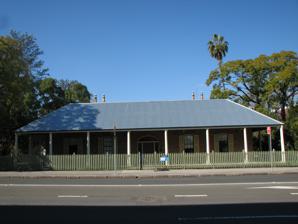
Building: Roseneath Cottage
Country: Australia
Year built: 1835
Historic site in New South Wales, Australia Roseneath Cottage Roseneath Cottage, 40–42 O'Connell Street, Parramatta Location 40–42 O'Connell Street, Parramatta , City of Parramatta , New South Wales , Australia Coordinates 33°48′25″S 151°00′09″E / 33.8070°S 151.0024°E / -33.8070; 151.0024 Built c. 1835 Owner Privately owned New South Wales Heritage Register Official name Roseneath Cottage Type State heritage (built) Designated 2 April 1999 Reference no. 42 Type House Category Residential buildings (private) Location of Roseneath Cottage in Sydney Show map of Sydney Roseneath Cottage (Australia) Show map of Australia Roseneath Cottage is a heritage-listed former residence and now school building at 40–42 O'Connell Street, Parramatta , City of Parramatta , New South Wales , Australia. It was added to the New South Wales State Heritage Register on 2 April 1999. History Indigenous history Aboriginal people have inhabited the Australian continent for at least 60,000 years and the area around Sydney for at least 25,000 years. The traditional owners of the Parramatta locality are the Burramatta , who are part of the wider grouping of Darug peoples across Western Sydney . The name Parramatta is a distortion of Burramatta, and refers to " Burra " – eel and "matta" – creek. Evidence of Aboriginal occupation of land close to Roseneath Cottage remains in nearby Parramatta Park in the form of several scarred trees and artefact scatters. Early Colonial history In 1806 Governor Philip Gidley King made three generous but improper grants of land to the incoming Governor , William Bligh in August of that year. One of these grants was 42 hectares (105 acres) 'near Parramatta' and included the present site of Roseneath Cottage. Bligh's grant was rescinded by Governor Macquarie in 1819, nullified along with the other two grants given to Bligh by Governor King in 1806. On 12 January 1832, William Tuckwell was named as the grantee of Lot 12 Section 10 in North Parramatta , the lot on which Roseneath Cottage is now sited. However neither the grant nor the lot number were finalised, likely because of financing problems. Primary Application 15392 shows that between 1831 and 1834 Tuckwell was engaged in a complex variety of translations in relation to Lot 12, probably trying to raise the necessary finances for its purchase. For most of his working life from 1818, Tuckwell was employed at the nearby Parramatta Female Factory , including a short stint as its superintendent. On 7 March 1833, a grant of land (Lot 11 Section 10, land on which the eastern part of Roseneath Cottage's garden is still situated). Harvey was also granted lots 10 and 14 within this section and paid 19 pounds 4 shillings for all three. Lot 10 Section 11 in Parramatta was given to Henry Harvey listed as "of Parramatta" - bounded on the south side by Ross Street. Harvey was a baker convicted and transported to NSW for seven years in 1817. He became a successful businessman and built a substantial four-storey steam mill on the banks of the Parramatta River in 1840–41, around the same time as he was granted Lot 11 Section 10 nearby. Ownership by the Templeton family In 1834 Harvey started selling Roseneath Cottage's lot to wealthy Scottish widow Janet Templeton, making a "release of equity of redemption" to her, presumably giving her control over Lot 12 Section 10, the land on which most of Roseneath Cottage is now sited. After the death of her husband, Andrew Templeton, a Glasgow banker, she had chartered a brig "the Czar", of 640 tonnes (700 short tons) and set sail for Australia in 1830. She brought with her eight children and seven Scottish servants. Templeton's sister-in-law, Eliza Forlong(e), pioneered her son's importation of top quality Saxon merinos to Van Diemen's Land at "Winton", near Ross , in 1829, with financial help from Templeton's husband, then when Janet's husband died Eliza helped her to pack up her extensive Scottish household together with another Merino flock selected by Eliza, bound for NSW on "The Czar" in 1831. Eliza made several trips on foot through Germany (Saxony) collecting wool sheep flocks to bring out to Australia - by 1835 she removed to Australia Felix (Western Victoria ) as Tasmania had no decent land offering. Mrs Templeton is known to have settled in Van Diemen's Land at "Kenilworth" in the Midlands and later at "Kelburn" in the Goulburn district of New South Wales and then later crossing the Murray River to Port Phillip. Janet Templeton ( c. 1790–1857) had brought her eight children, seven Scottish servants, limited capital and a small flock of 63 Saxon merino sheep purchased in Leipzig, central Germany to Australia, as she intended to become a pastoralist. She was one of the first women in Australia to become a breeder of these sheep. After landing in Sydney early in January 1831 as a free settler widow, she took up residence in Concord and soon after made application for a grant of land. After her son John appeared before the Land Board twice in 1831 she was directed to apply for a grant of 1,070 hectares (2,650 acres) which she selected about 16 kilometres (10 mi) from Goulburn and on which the sheep were depastured. The native name of this spot was Conchipmolong; in the deed the grant was called "Kelburn". She was living at Concord until 1835 or 1836. In 1835 Mrs Templeton bought the land (Lot 13 in Allotment 10), on 31 August 1835. The Roseneath Cottage property encompassed land from this lot during the 19th century when the cottage was surrounded by extensive landscaping. This lot was later subdivided off and neighbouring cottages facing O'Connell Street built here on which Roseneath was built and another block in the same section. The house appears to have been built soon after the land was bought. The building was certainly standing in 1837 because her third daughter Marion was married there to her cousin William Forlonge . In 1836 Harvey leased lots adjacent to Roseneath Cottage to Templeton. On 3 and 5 December that year he "leased" and "released" land from Section 10 to her. This probably refers to Lot 11 at least, part of which is now included in the contemporary Roseneath Cottage property. By conveyance in July 1837, Mrs Templeton acquired Henry Harvey's grant. In 1837 Roseneath was described as 'dignified and unpretentious. The wide, panelled front door is surmounted by a fanlight enhanced by an arc in brickwork above it. On either side of the door are two large shuttered windows which, like it, surmounted by patterned brickwork. A 3 sided verandah was included under the main shingled roof and upheld by wooden columns. The hall, 12 feet wide, ran the length of the house and a steep narrow staircase led up to the attics which comprised 2 large bedrooms and one smaller. There were 5 rooms on the ground floor; the parlour, dining room and Janet's bedroom were large and their mantelpieces had flat, fluted supports. There were also 2 minor bedrooms'. "At the rear were the kitchen quarters, stables and a coach-house. The cottage overlooked the Domain and, on either side, was a good piece of ground where Janet made a garden planting shrubs and fruit trees, including oranges, apples, pears, plums, apricots and peaches, nectarines, vines and mulberries. A well was sunk in the yard to provide water". In 1837 a Templeton family wedding was held at Roseneath Cottage. The "Sydney Herald" reported the marriage of the "third daughter of the late Andrew Templeton Esq." to A. M. William Furlonge at "Roseneath Cottage, Parramatta". Marion Templeton married her first cousin William Forlonge. This is the first published use of the name "Roseneath", suggesting the house was built by this date and that the Templeton family were living there. According to a fictional novel based on Templeton's life storey, written more than a century later by her granddaughter, Nancy Adams, Janet Templeton lived at Roseneath Cottage and her sons attended the nearby King's School, while her younger daughter had a governess; they enjoyed being guests at functions at the nearby Government House in Parramatta Park. In 1838 there is mention of Mrs Templeton of Concord, Parramatta. The Templetons became interested in the pastoral industry in the Port Phillip district in 1838 when John, at 21, took up a station then known as " Seven Creeks ", about 56 kilometres (35 mi) from the Goulburn River . She is believed to have been responsible for the introduction of merino sheep into Victoria (of the Forlange breed). Although Macquarie nullified Governor Bligh's Parramatta grant in 1819, in 1839 Bligh's daughter and heir, Mary O'Connell, attempted to reclaim it and evicted residents from the houses built north of the river, including Roseneath Cottage. The issue was only resolved in 1841 when the Bligh heirs surrendered their claim to the land in return for confirmation of other land grants. In 1840 Roseneath was tenanted by Major Edward Darvall and family who found it 'remote from domestic conveniences. Their servants were a black Portuguese cook who spoke little English and a "lazy wild Irish girl" as housemaid. Convict Parramatta was evident with an iron gang of 200-300 men passing Roseneath Cottage every day. Emily Darvall recorded in a letter: "The cottage stands in a little garden...is brick but the colour is hardly to be distinguished owing to the beautiful creepers that surround it hanging in thick festoons from column to column of the verandah which makes a delightfully cool walk round three sides. Ivy, passion flowers, bignonia, honey-suckle and may others all growing most luxuriantly - while the beds are filled will (sic: with) geraniums and roses"...The kitchen and officers are in a detached building behind but with a covered communication. The extreme quiet of this spot is its principal charm in my eyes'. Also that year, a newspaper reported "John Williams, a runaway convict was indicted for burglariously entering the dwelling house of Janet Templeton at Parramatta, on 6th December, and stealing from there sundry articles. Guilty - to be transported for 15 years". On 18 March 1842 an adjoining grant previously in the occupation of William Tuckwell (Lot 12 Section 10 (the main lot on which Roseneath Cottage is situated) was (finally) granted to Janet Templeton, of near Goulburn. Templeton continued to live at Roseneath until 1842 when she moved to Kelburn. In November 1842 a newspaper advertisement announced a sale of household goods would be held at Roseneath, Parramatta. In May 1842 the Sydney Herald noted the death of a tenant at Roseneath Cottage, Mrs William Blair, suggesting the place was rented. In 1842 and 1843 Mrs Templeton advertised Roseneath; 'To Let: At Parramatta, Roseneath Cottage, lately the residence of Mrs Templeton. The house is described in the advertisement as 'situated in O'Connell Street and contains large dining and drawing rooms, and six bedrooms, besides detached kitchen, laundry store, servants' apartments, stable and coach-house. There is an excellent garden, well-stocked with fruit trees, and a variety of beautiful shrubs, also a well of excellent water'. Historian Rachel Roxburgh suggests this sale is a sign of Templeton's increasing financial difficulties, probably associated with the nationwide recession at that time. In March 1843 she mortgaged her Parramatta properties and rural holdings for 3500 pounds to Scottish-born agents John Gilchrist and John Alexander. Within a year, in January 1844, her estate was sequestrated. The Parramatta properties were not released for another two years and then not successfully sold for another six years. In February and August 1843 the Sydney Herald ran advertisements for Roseneath Cottage. During the middle decades of the 19th century it passed through the hands of many owners, including: Robert Gordon, Richard Reeve, Gilchrist and Alexander, Finch, William Basset, Patrick Hogan, Joseph Caraher, J. Walker and E. M. Bobart. The house appeared to be mostly leased throughout the middle decades of the 19th century, rather than owner-occupied. From 1845 to 1855 at least it appeared to be leased by Mr Ardagh, who commenced a boarding school there. It was still operating in 1855, under a M. R. Baly. On 22 August 1844 the Sydney Herald carried a further advertisement this time advertising Roseneath Cottage, "at present occupied by Mrs Colonel Anderson", to be let or sold. The house was put up for sale again in May 1849. Ownerships in the latter part of the nineteenth century From 1852 Roseneath was bought by Charles Wray Finch , with six other parcels of adjacent land from Templeton's mortgagees, Gilchrist and Alexander. Finch was a businessman who later served as a member of the New South Wales Legislative Council . In 1854 he sold them to William Frederick Bassett, a medical practitioner and educationist, for a significant profit, suggesting Finch had built on the blocks or made major improvements to Roseneath. In 1856 Rev. E. M. Bobart bought Roseneath Cottage. E.M. was Elizabeth Mary Bobart, wife of Henry Hodgkinson Bobart, rector at St. John's Anglican Church , Parramatta. She was also daughter of the Rev. Samuel Marsden , one of the colony's key figures. In 1857 the Bobarts had a son, born at Roseneath Cottage. Janet Templeton and Eliza Forlonge are not actually buried together. Janet Templeton died in 1857 and was buried in the Church of England section at St Kilda Cemetery in Melbourne . There is a `933 granite memorial (in the form of a wool bale) to both Eliza (referred to as "Mrs John Forlonge") and to "Mrs Janet Templeton" at the family's property, Seven Creeks, Euroa . But Janet is definitely buried at St Kilda. In 1861 Roseneath, property of Mrs Bobart, widow of Reverend H. H. Bobart, was sold by auction. suggests that this was a sale of goods, suggesting the Bobarts (he still living) were moving. The newspaper quoted the cottage as the residence of "Mrs Bobart". From 1862 to 1863 the cottage became a ladies' boarding and day school premises again, under Mrs McGhie. In July 1863 and September 1868 the property was offered for lease and it is uncertain if it was privately leased or still run as a school in those years. A death notice was published in 1867 for Eleanor Allen, oldest daughter of the late T. D. Allen, at her residence (Roseneath). In 1869 a lease or sale advertisement ran in the Sydney Morning Herald . In August 1870 John Capbell bought Roseneath. In February 1872 William Goodin bought it and soon advertised it for lease. In 1875 another death notice ran in the Sydney Morning Herald, for Mrs S. M. Forrester, aged 35, at her residence. An 1877 advertisement in The Sydney Morning Herald gave a detailed description of the property, including its 318' frontage to O'Connell Street (the entire block width north to Grose Street), 83' frontage to Ross Street, 62' frontage to Grose Street. From 1884 Sands Directory begins recording residents in Parramatta, showing James Firth, James Larcombe and James Garland each separately living at Roseneath between 1884 and 1888. In 1889 Mrs James Mills lived there. For perhaps the only recorded instance, it is not then called "Roseneath" but "St. Ronans", the name of the school located there. From 1887 to 1889 Roseneath Cottage nurtured the seed for the Tara Anglican School for Girls , an institution still operating in Parramatta in 2016. When it was temporarily the site of 'St. Ronan's, a high class day and boarding school for girls, between 1887 and 1889, it is believed that sixteen year old Miss Mary Elizabeth (Joan) Waugh...began her teaching career in earnest (here), as it is likely she was the young accomplished governess referred to in a St. Ronan's advertisement in March 1888. She would go on to conduct morning classes for St. Ronan's young ladies almost a decade later at the school's George Street location, before moving her classes to her own family home, "Tara" in 1912, also in George Street. From 1890 to 1899 Sands Directory records "R. C. Thorp, surgeon" as living at Roseneath. In 1891 it was bought by Mary Elizabeth Allen, daughter of William Goodin, five years after his death. She was the wife of Parramatta builder and alderman, Frederick George Allen. Twentieth century history From 1903 to 1916 Sands Directory notes Mrs J. B. Hillis as living at Roseneath. "Granny Hillis" was grandmother of Marjory Davey, whose family owned Roseneath from 1909 to 1975. Mrs Hillis was living at Roseneath at least six years before the family purchased the property, in 1909. In that year Mrs Allen brought the property into Torrens Title . That year it was subdivided and the part with the cottage was sold to George Bayley Davey, newspaper reporter. The mortgage was not finalised until 1912. Davey was a foundation member of the Australian Journalists Association . Sands Directory suggests he was living next door since 1909, and only moved into Roseneath in 1917. In May 1919 Davey subdivided the land, selling the northern portion to Arthur Lovedale Gates, engineer. Davey retained the residue and the resultant allotment of Roseneath Cottage remains in place today. In 1924 Roseneath was inherited by Margaret Davey, George's widow (he died in 1923), and she was recorded as its occupant until 1933 at least (when Sands Directories closed). In 1937 it was transferred from Margaret Davey to her daughter Marjory Nene Davey (later married to Arthur Lovedale Gates (who owned the residence to its north, 44 O'Connell Street) and then to Granville O'Conor). In 1949 the NSW Institute of Architects and the National Trust of Australia both included Roseneath Cottage on their first heritage lists as worthy of preservation. By 1967 it was classified by the National Trust (NSW). During the Marjory Davey (married then to Arthur Gates), Roseneath was subdivided into two separate residences, a duplex. Works included introducing internal partition walls dividing the central hall and two front main rooms and rear infill building, as well as converting the rear kitchen wing into bathrooms. New kitchens were installed on either side of the rear infill building. The most dramatic aspect involved removal of the (single) front door and replacement with two front doors. At this time the property was re-numbered 40 and 42 O'Connell Street. In 1954 Morton Herman published "Early Australian architects and their work", his classic text. Roseneath was included and he included architectural drawings of the houe including the (original) front door and some internal detailing. A floor plan was also included, although it is incorrect showing only four rooms and a central hall and not the actual five room configuration. UNSW architectural students John Mobbs and John Lake made architectural drawings of Roseneath in 1959, held in the Mitchell Library (which dates them incorrectly). Like Herman, his students drew the original front door as if it were still in place. They also left out the historic kitchen wing at the rear. In 1960 Roseneath was listed in the Cumberland County Council's Register of Historic Buildings as a building worthy of preservation and proclaimed by the Governor as a Historic Building under Clause 38 of the County of Cumberland Planning Scheme Ordinance. Being listed on this register meant firstly that alterations/demolition required the consent of Council, and secondly that Council may compulsorily acquire the property. No such attempt at resumption was made in relation to Roseneath Cottage. A photograph of its front verandah by Max Dupain was included in the 1963 exhibition held by the National Trust of Australia (NSW) titled 'No time to spare!: an exhibition of the newly released "A" list of buildings'. In 1975 Roseneath was sold by the Davey family to Laurence Traverse Mear, security officer (d. 2006) and Joan Elvina Mear (d. 2014) who had been long-time neighbours, living at 40 O'Connell Street since the 1940s. Bruce Mear recalls the family finding archaeological relics in the late 1970s (when the shower was installed in the back, under the floor; and a circle of bricks in the ground in the area that was the orchid house, a brick wall and floor up near the phone box containing much 1800s rubbish (bottles, plates, knobs, pottery, etc.). Conservation and protection In 1975 the National Trust of Australia (NSW) Director John Morris wrote to Blanche Purcas of 8 Booroowa Street, Young asking for the 'original door, side lights and fan light from 'Roseneath' to be donated to the National Trust so that eventually they could be used for authentic restoration at Roseneath. When the house was divided into two flats the door had been saved and taken to Young to be attached to a house there. There is no known response to Morris' letter and it is likely that the original door is still on 8 Boorowa Street, Young. On 24 November 1978 an Interim Heritage Order was placed over Roseneath Cottage and it was listed on the Register of the National Estate . On 17 July 1981 a Permanent Conservation Order was placed over Roseneath Cottage. On 2 April 1999 Roseneath was transferred to the NSW State Heritage Register. (Heritage Office files). In 1989 Roseneath was locally listed on the schedule of heritage items of Parramatta Local Environmental Plan as 'Roseneath and potential archaeological site, no. I00042. In the 1980s the Mears undertook conservation works to both interior and exterior of Roseneath, following Laurence's retirement. The extent of works is unknown. A picket fence was erected in 1987, higher than usual due to security problems in the area, to a design by heritage architect Robert Moore. Also that year the Mears received a heritage award from the State Planning and Environment Minister, Bob Carr , along with state MP, Barry Wilde . In 1988 the northern half of Roseneath Cottage was occupied by a firm of solicitors, who converted it into commercial use "without making any structural alterations". Recent history In 2015 Roseneath Cottage was inherited by Joan and Laurence Mears' two children, Bruce Mear and Alison Cotter. In 2015 while the property was on the real estate market, the owners discovered a cache of concealed objects beneath the attic floor of the house. The cache consists of children's toys including marbles, wooden animals and a piece from a board game as well as assorted other items including handmade nails. In 2015 Roseneath Cottage was bought by Our Lady of Mercy College , its neighbour. Lucas Stapleton Johnson and Partners architects were engaged to undertake its restoration and adaptation and prepare a conservation management plan. Description House Roseneath is a single storied Georgian town house of very good architectural quality. A simple yet elegant sandstock, brick colonial town cottage having a symmetrical street facade consisting of a central doorway with an elliptical fanlight , four twelve panel shuttered windows, turned timber columns and sandstone flagging to the verandah on three sides. Above the doorway and windows are soft red rubbing brick lintels contrasting with the mottled fawn and grey sandstock brick of the walls. The three-sided columned verandah is under the same roof of the house. The interior is typical of the period. (Heritage Office files) Built of mottled fawn and grey bricks, a feature of the house is the entrance door, 3 feet 5" wide, and with a finely traced fanlight. The doorway has now been altered and a side verandah enclosed. Garden Roseneath sits on a corner lot, of O'Connell & Ross Streets. The main facade and front door face west onto O'Connell St. This front garden has a central path to the front door, flanking lawns with, planted against the verandah posts, a symmetrical pair of jade plants ( Crassula arborescens ), roses and a lobster plant ( Bellerophone guttata ). To the south west are a number of trees and shrubs. A large jacaranda ( Jacaranda mimosifolia ) is near Ross St. with rock lilies ( Dendrobium speciosum ) perched up its trunk. A large Californian desert palm ( Washingtonia robusta ) dates probably from the late 19th century and a sweet bay laurel ( Laurus nobilis ) and Camellia japonica cv. are south of and close to the house. Near the southern fence is a tall hybrid kurrajong/Illawarra flame tree ( Brachychiton populneum x B.acerifolium ) covered in ivy ( Hedera helix ). A frangipani ( Plumeria rubra cv.), Chinese hibiscus ( Hibiscus rosa-sinensis cv.), cumquat ( Fortunella sp.), horned holly ( Ilex cornuta ) tree, tree tulip ( Magnolia soulangeana ), are the main shrubs. To the south east are a heavenly bamboo ( Nandina domestica ), sweet pittosporum ( Pittosporum undulatum ) tree, Hydrangea macrophylla cv.s. A small brick path leads from the back door on the house's south-eastern side out to a side gate on Ross Street. The rear fence to the east has a covering of creeping fig ( Ficus pumila .var.pumila) and ivy. To the north west are another jacaranda tree, a bird-of-paradise flower ( Strelitzia sp.), river lilies ( Crinum sp.), a tree gardenia ( Rothmannia globosa ), Chinese wisteria ( Wisteria sinensis ) vine and a side lattice fence in poor condition. A simple drain with vertically laid bricks edging it runs from the northern side of the house west to O'Connell Street. A line of shrubs runs along the northern perimeter fence north and rear of the house and over the trellis fence including Mickey Mouse plant ( Ochna serrulata ), port wine magnolia ( Michelia figo ), poinsettia ( Euphorbia pulcherrima ) bushes (several), New Zealand pittosporum ( Pittosporum tenuifolium 'Variegata') and a grapefruit (Citrus x paradisi cv.). A lawn area is to the rear of the house on the north-east side. Heritage listing Roseneath Cottage was built in 1837 for Janet Templeton. It is of significance for its historic association with this pioneer of the Australian wool industry who is believed to have been responsible for the introduction of the merino sheep to the colony of Victoria. Roseneath is also of aesthetic significance as a simple yet elegant sandstock brick colonial cottage, having a symmetrical street facade consisting of a central doorway with an elliptical fanlight, two twelve panelled shuttered windows, turned timber columns and sandstone flagging to the verandah on three sides. A well-proportioned house having a facade of unusual harmony and charm Roseneath is considered to be the best surviving example of a colonial town cottage exterior within the County of Cumberland. The building's heritage significance was early recognised when it was proclaimed to be "a place of historic interest" under the County of Cumberland Planning Scheme in 1960 and it was furthermore amongst the first fifty places in NSW to be listed under the Heritage Act 1977. Roseneath Cottage was listed on the New South Wales State Heritage Register on 2 April 1999. References